Emily Hood Westacott

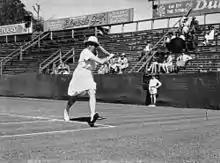
Emily Hood Westacott at the Milton Courts in Brisbane, Australia (1940)

In 1930 she won the national junior singles and doubles titles as well as the doubles title with Margaret Molesworth. Due to illness she played little tennis in 1935 and the first half of 1936.